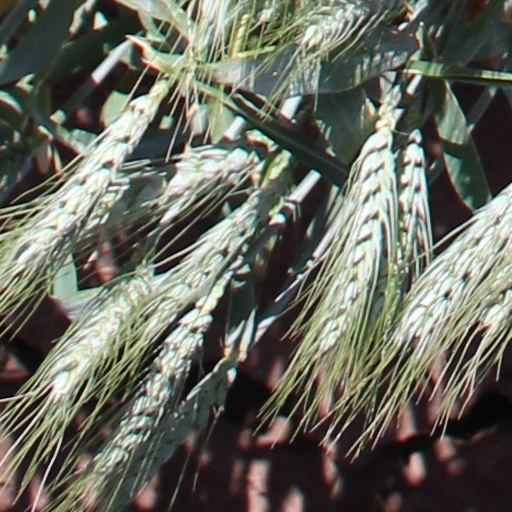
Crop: wheat